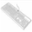
Label: keyboard